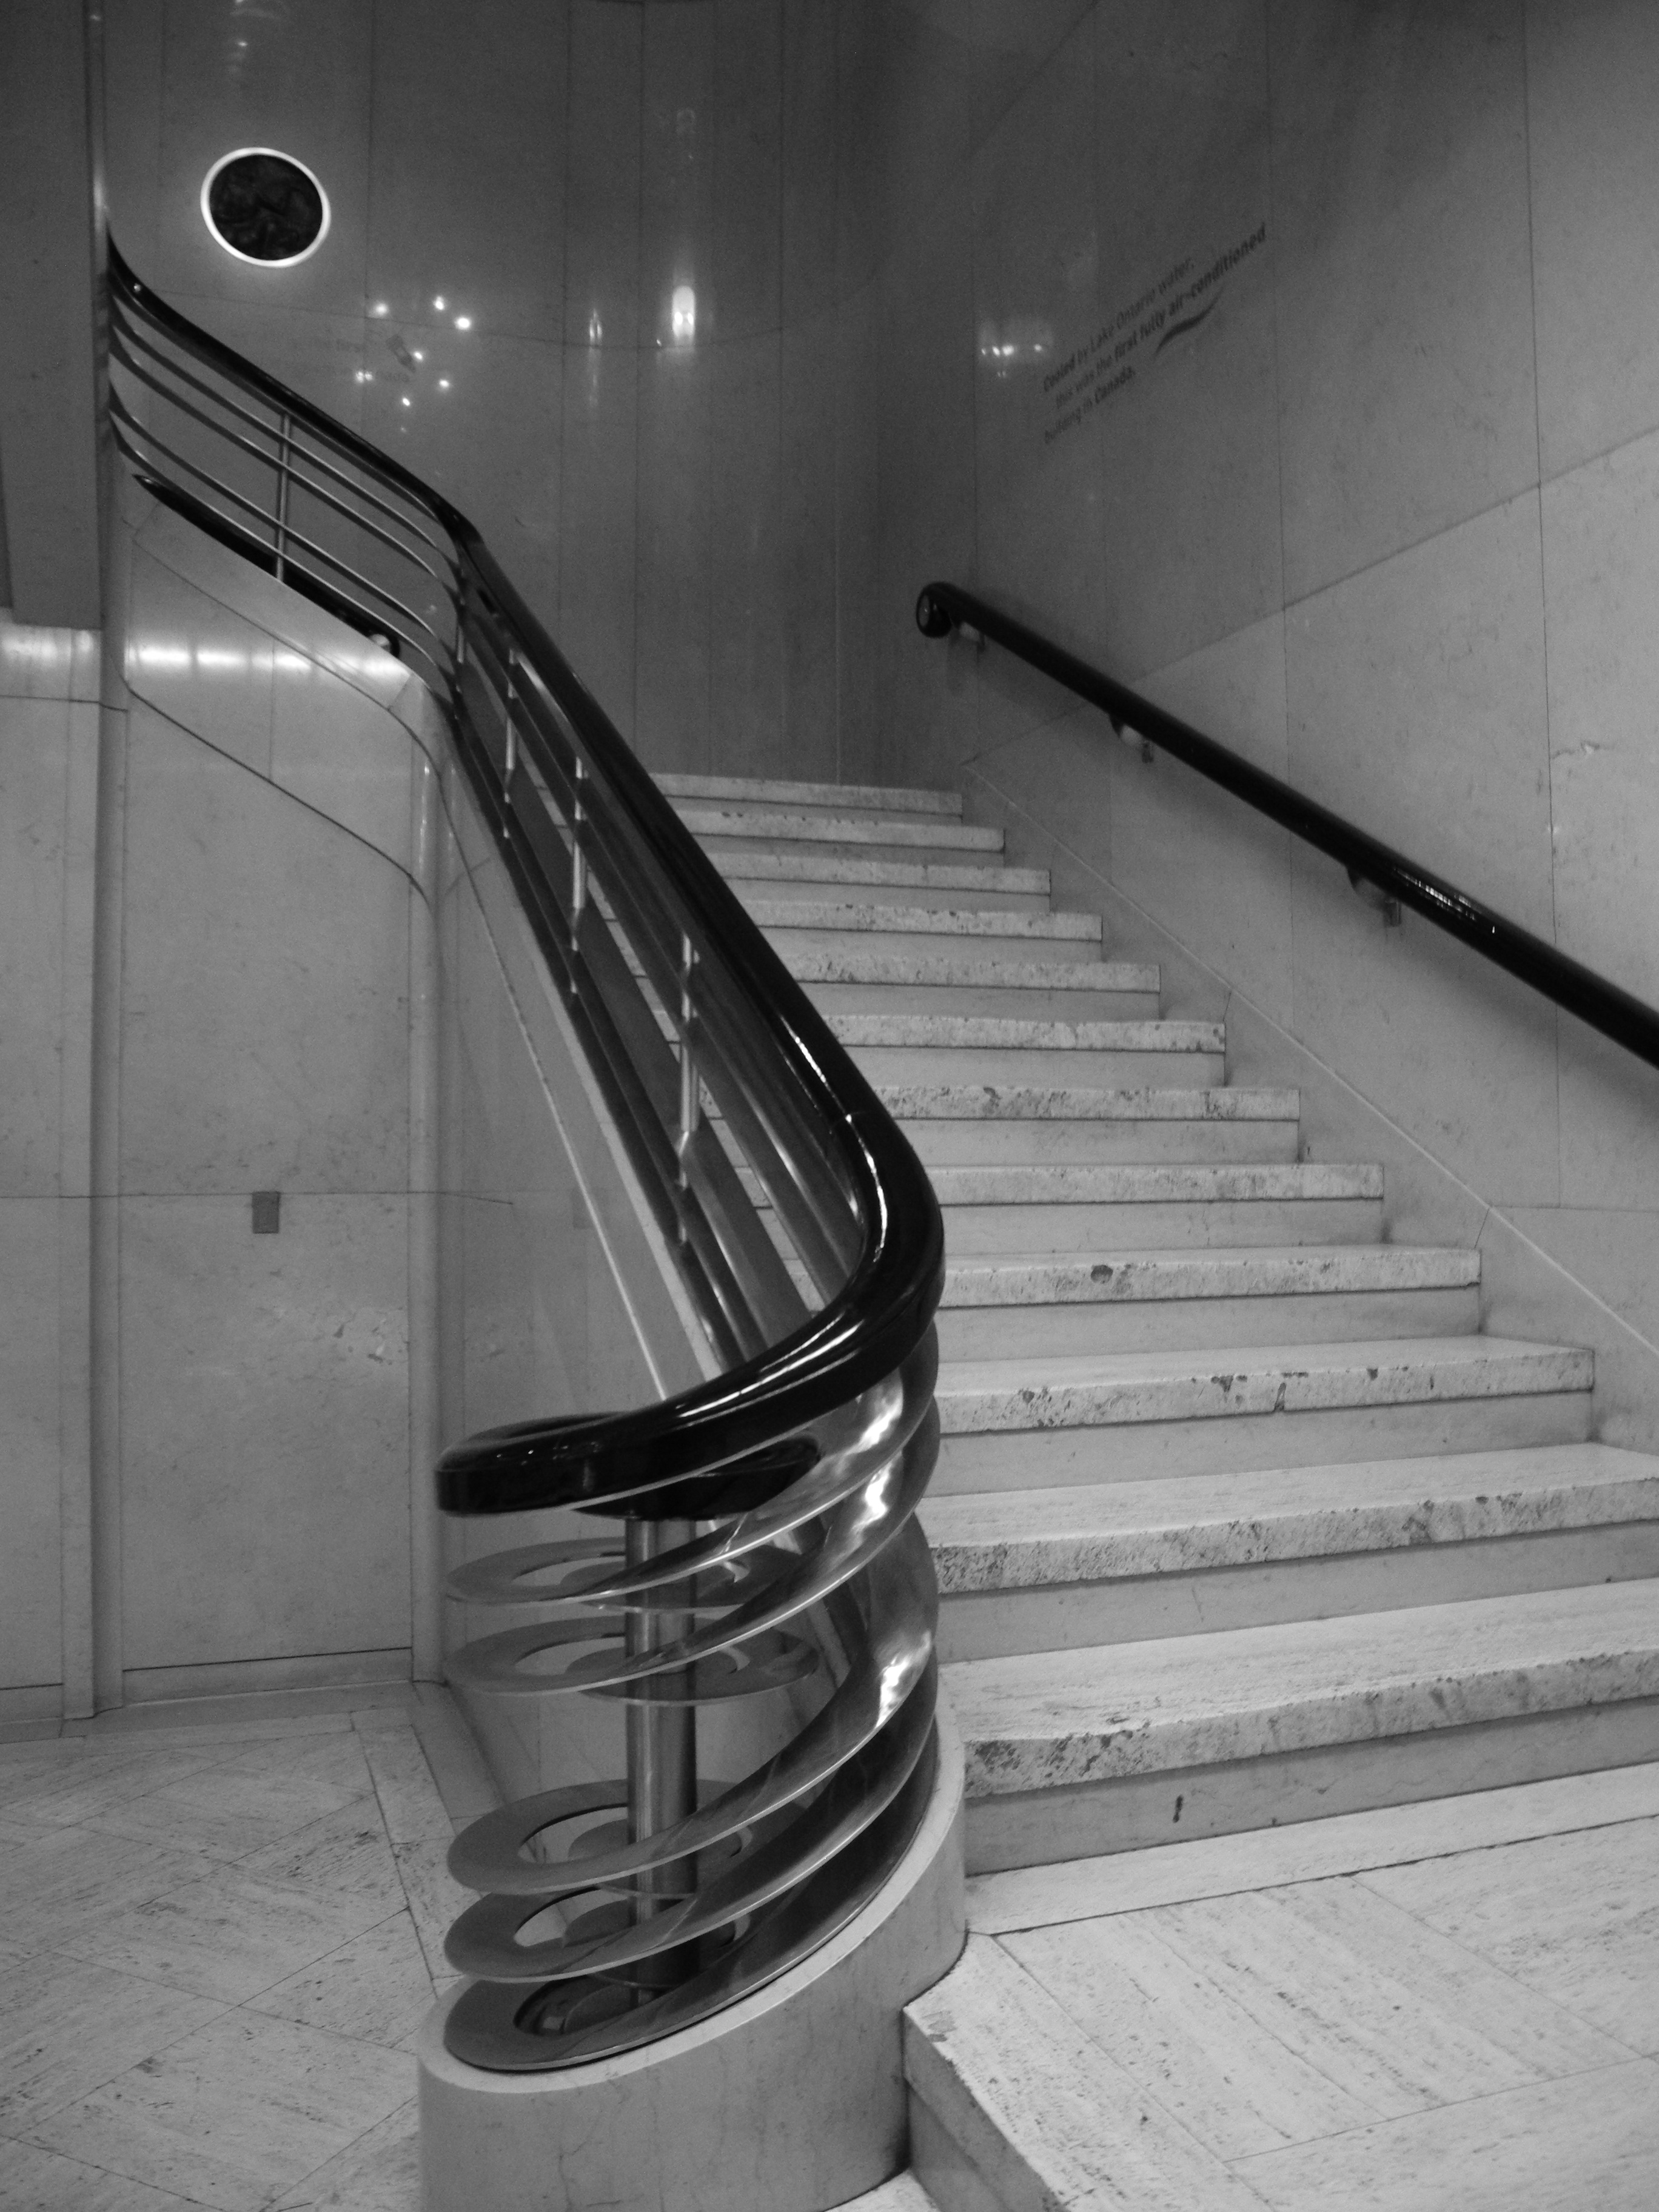
light, black and white, architecture, white, photography, building, staircase, steps, line, black, stairway, monochrome, design, stairs, shape, monochrome photography, single lens reflex camera